Lazarevskoe Cemetery

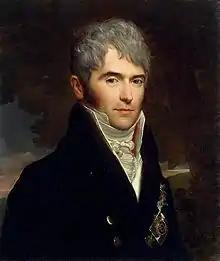
Viktor Kochubey, one of a number of public figures whose remains and monuments were reinterred in the church during the Soviet period

Numerous other members of the Sheremetev family were interred in the vaults over the years, as were those of other important Russian noble houses. Between 1835 and 1836 the church was completely rebuilt by architect L. Ya. Tiblen at the commission of Count D. N. Sheremetev. The roof and floors were replaced, the foundations redone and the walls rebuilt to an increased height. By the completion of the work in May 1836 the church had been fundamentally redesigned, only retaining the floorplan of the original. Further repair works in 1845 and 1867 altered the iconostasis and renewed the paintings. Burials continued to take place in the church vaults, with the last being Ekaterina Vasilyevna Dashkova, the widow of the writer and statesman of the Arzamas Society Dmitry Dashkov, in 1890.